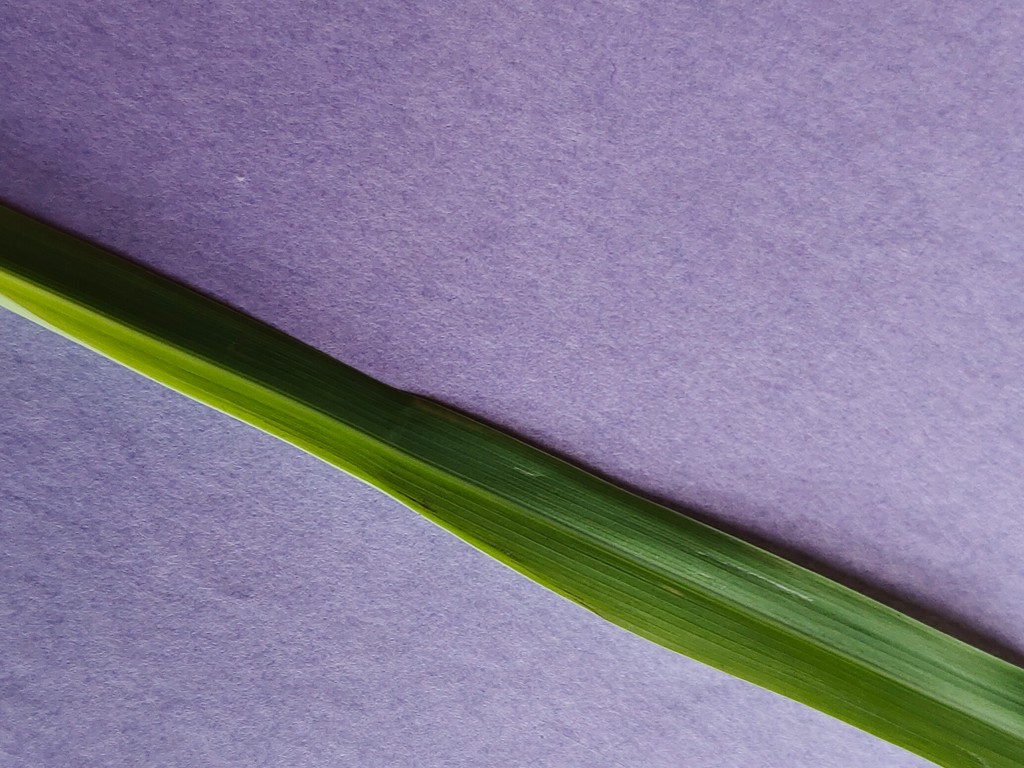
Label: Healthy